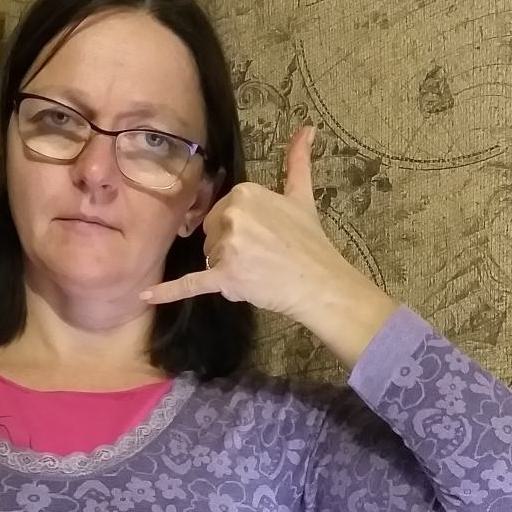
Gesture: call